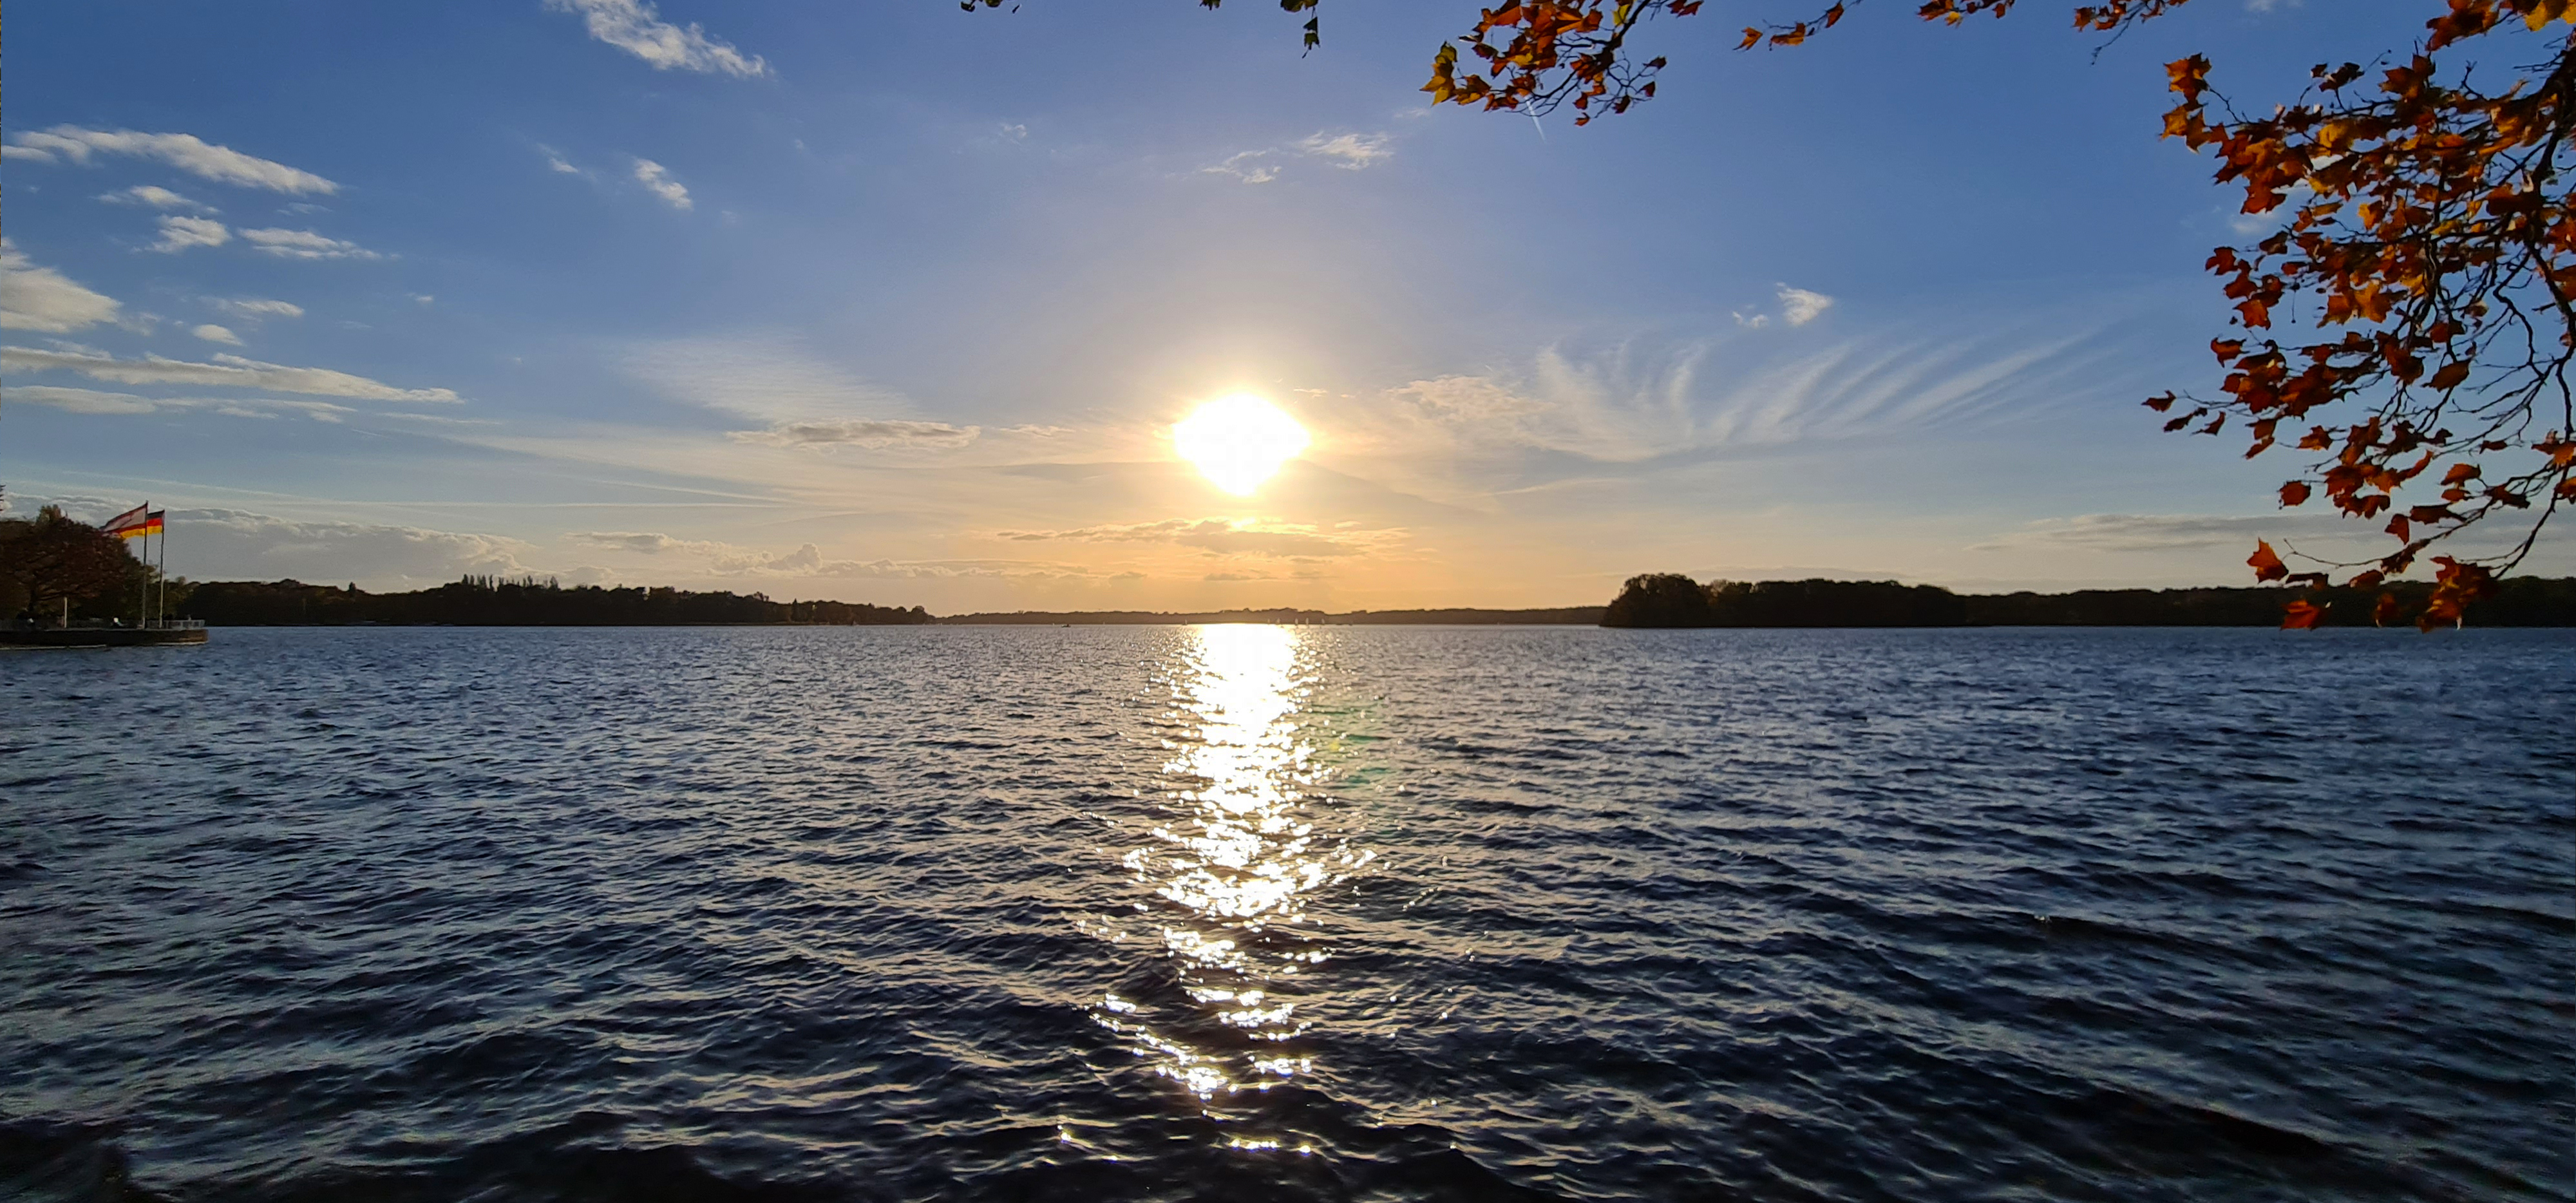
berlin, germany, greenwich, PROMANADE, tegel, waterfront, sunset, water, sea, sky, clouds, harmony, cloud, atmosphere, afterglow, natural landscape, dusk, tree, fluid, sunrise, sunlight, watercourse, sun, lake, bank, horizon, landscape, cumulus, astronomical object, summer, calm, wind wave, plant, reflection, dawn, reservoir, shore, channel, backlighting, liquid, wilderness, evening, meteorological phenomenon, lens flare, lake district, loch, coast, ocean, tropics, sound, beach, wave, bay, palm tree, heat, inlet, flower, wind, vacation, tourism